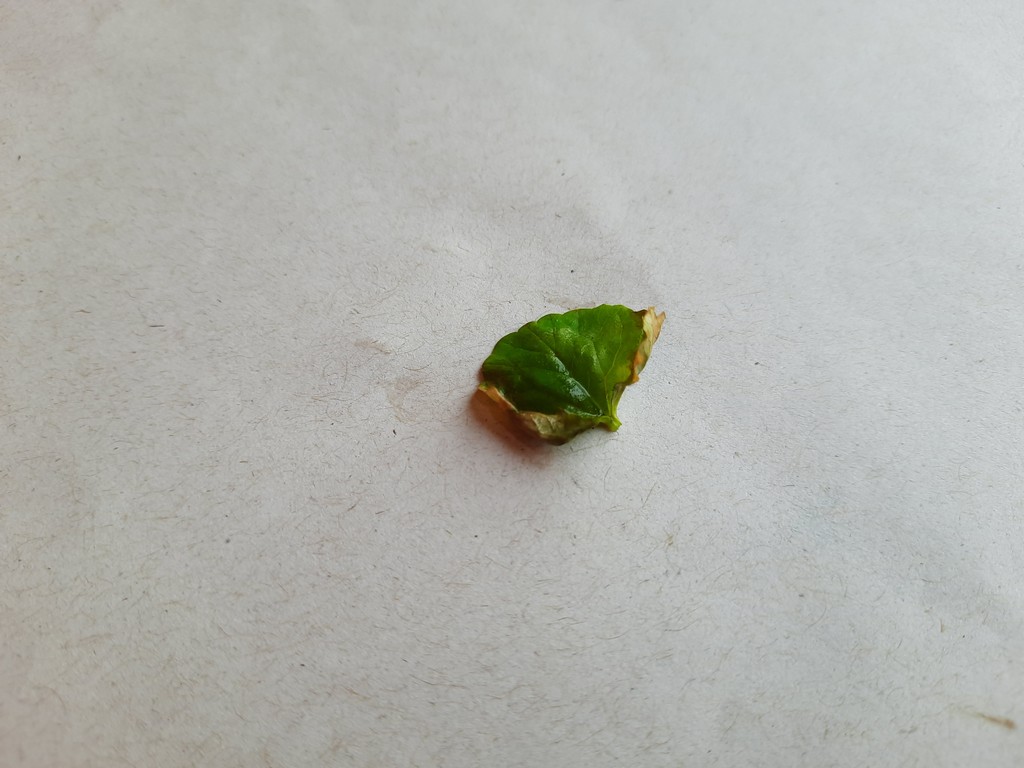
Label: Unhealthy